Todd Muller

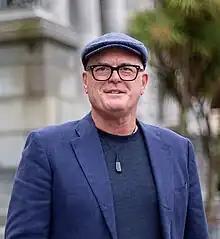
Muller in 2023

Todd Michael Muller (born 23 December 1968) is a New Zealand former politician who served as the Leader of the New Zealand National Party and the Leader of the Opposition from 22 May to 14 July 2020.